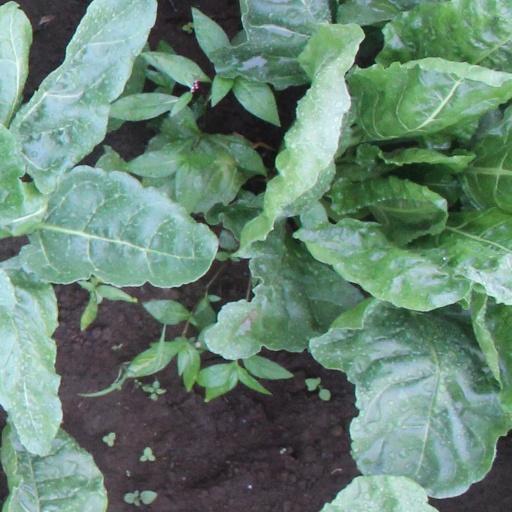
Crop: sugar beet